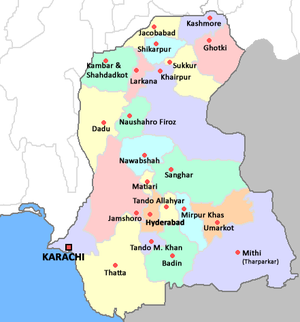
Les districts du Sind partagent la province du Sind au Pakistan en 23 districts.